Trailer sailer

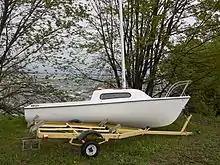
Siren 17 with its trailer.

The first trailer sailers were built in the 1950s. They were light, marine plywood boats designed for home builders. Robert Tucker in the UK designed the Silhouette, in the early 1950s. His concept was to build a small boat suitable for overnight camping, which could be trailed to different locations behind a small car. It is thought that over 3000 of this type have been built. In the mid-1950s, Richard Hartley of New Zealand designed the Hartley TS16, a 16 ft long trailer sailer with a towing weight of . The TS16 was built in large numbers in New Zealand and Australia, spurring the popularity of trailer sailers in these countries. Over 12,000 boats of this type have been built.